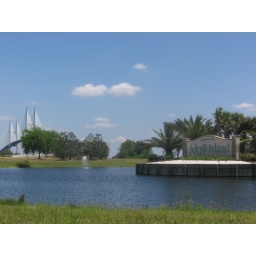
Jekyll Island entry sign with the Sidney Lanier bridge in the background